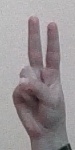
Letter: taa